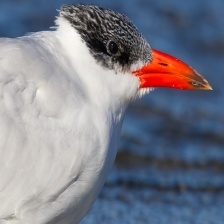
Species: CASPIAN TERN
Scientific name: HYDROPROGNE CASPIA